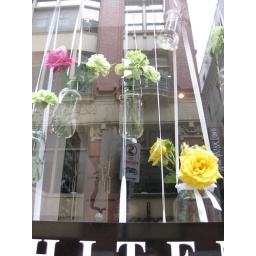
roses in glass bottles - whitemoss